Women in the workforce

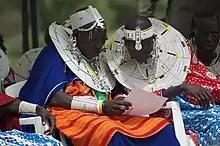
Maasai women at USAID literacy event

International laws protecting women's rights as workers exist through the efforts of various international bodies. On June 16, 2011, the International Labour Organization (ILO) passed C189 Domestic Workers Convention, 2011, binding signatories to regulations intended to end abuses of migrant domestic workers. It was anticipated that the convention would put pressure on non-ratifying countries to support changes to their own laws to meet the change in international standards protecting domestic workers. Also in 2011, Hong Kong's High Court struck down a law preventing domestic workers from having residency rights granted to other foreign workers, a move that affected an estimated 100,000 domestic workers in Hong Kong.